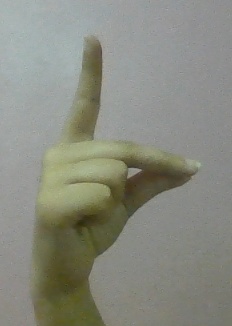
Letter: ta